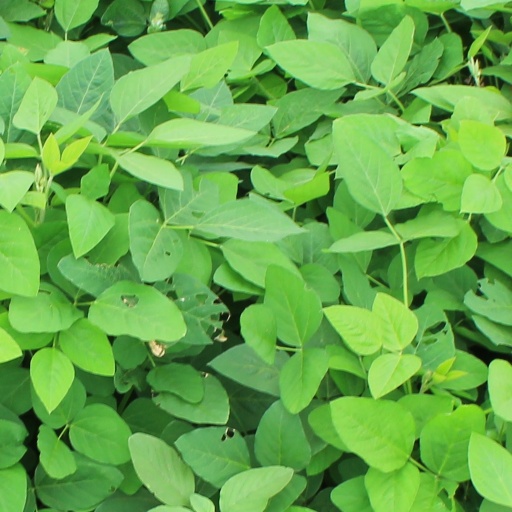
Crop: soybean